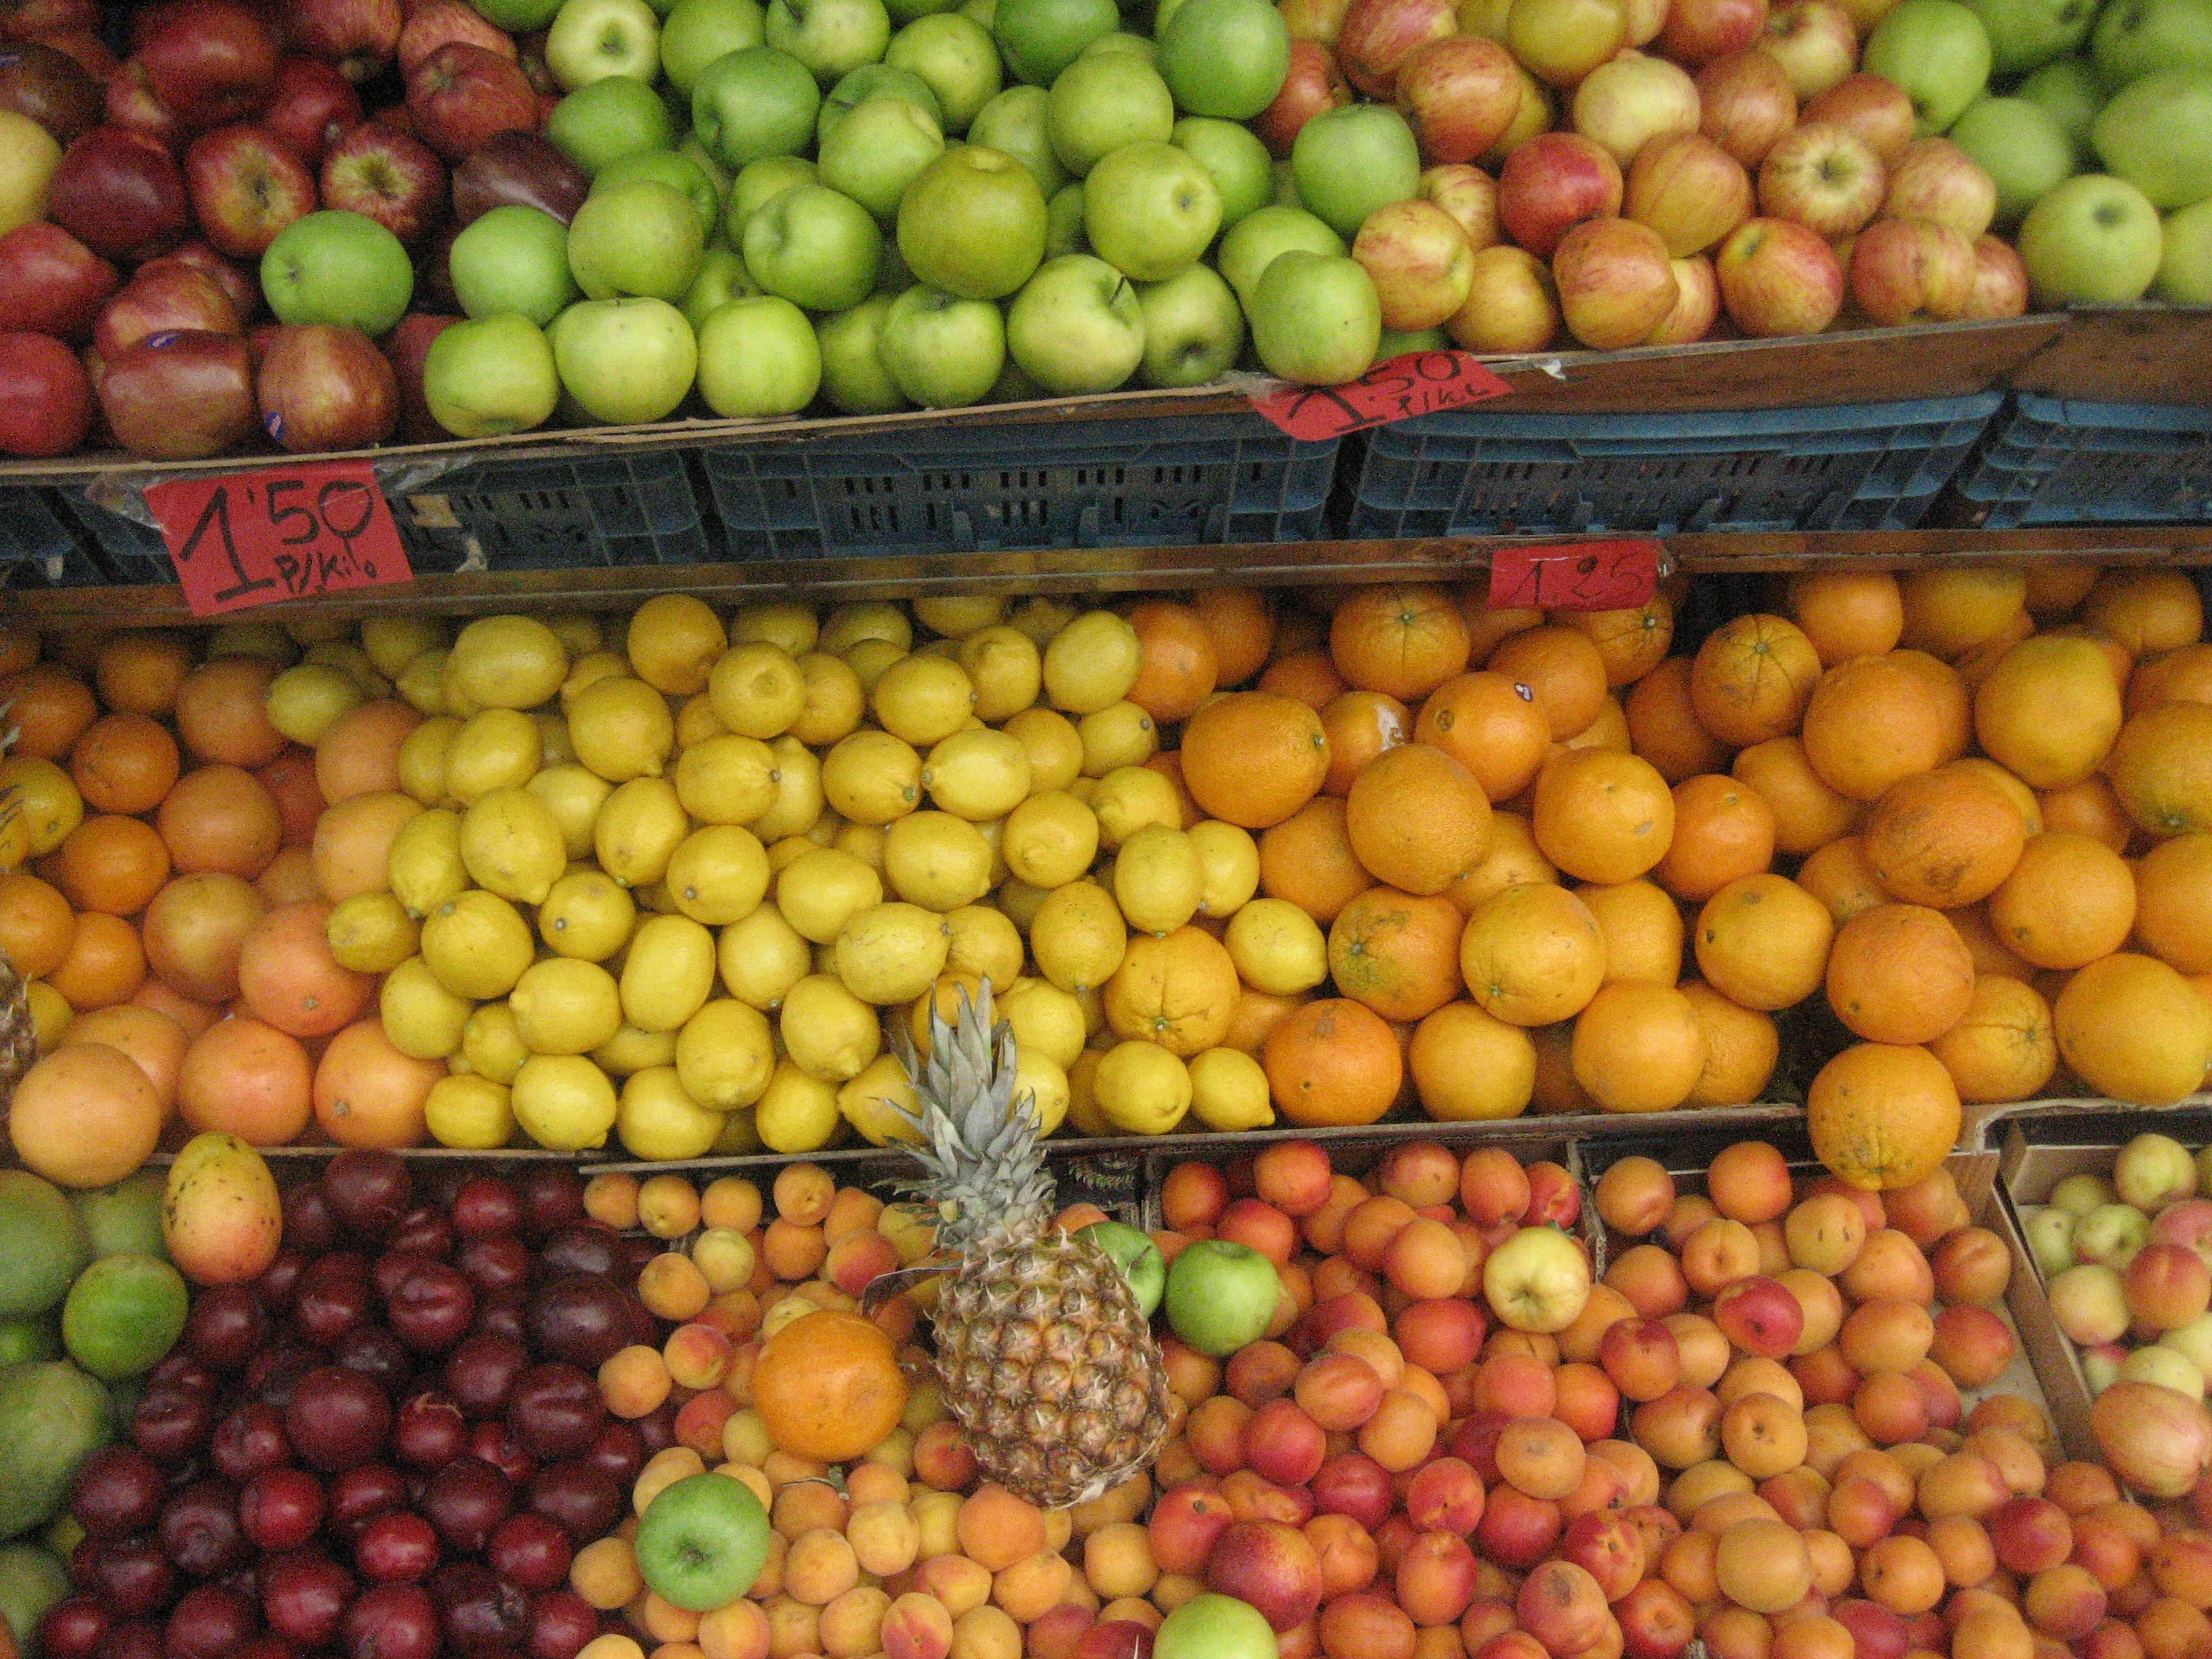
plant, fruit, food, produce, market, lemon, pineapple, fruits, vitamins, sell, citrus, flowering plant, land plant